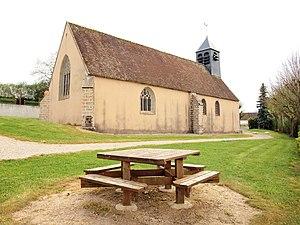
Église Notre-Dame de Subligny (Yonne, France)